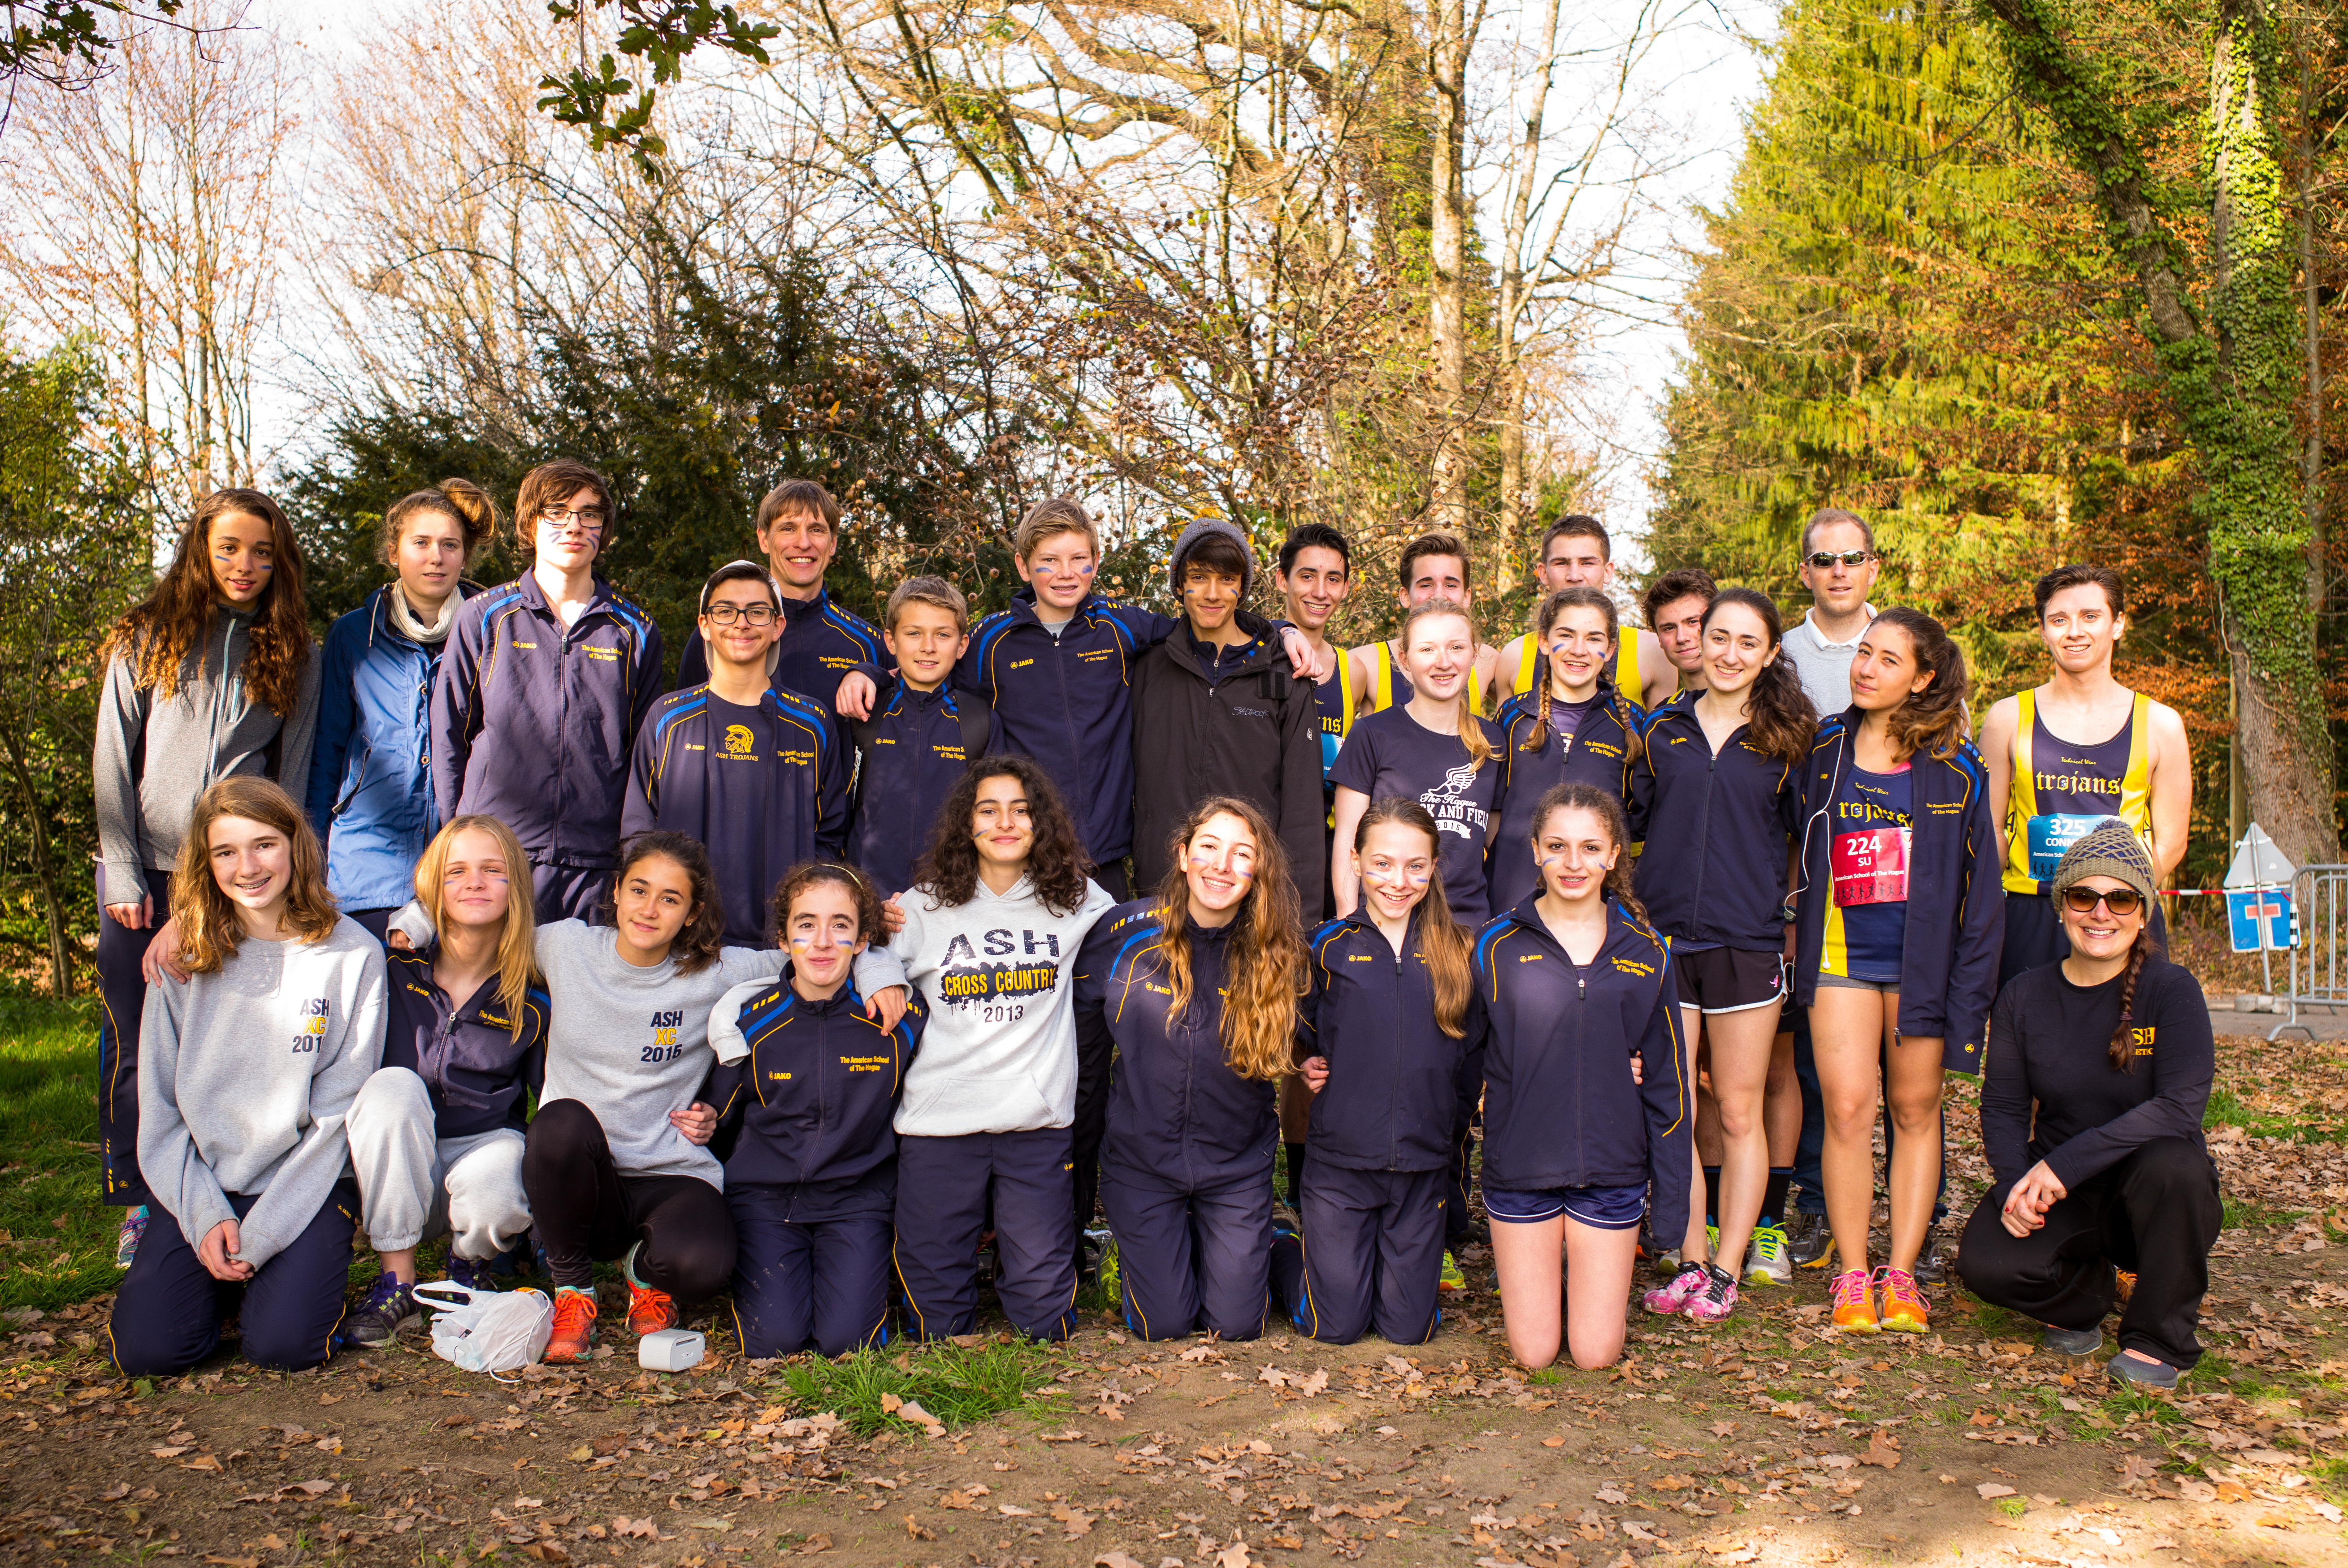
person, people, trail, run, country, europe, youth, community, runner, cross, ash, 2015, race, hague, girls, m, american, team, boys, switzerland, school, zurich, runners, 28, junior, leica, 240, summicron, varsity, meet, isst, tournament, xc, social group